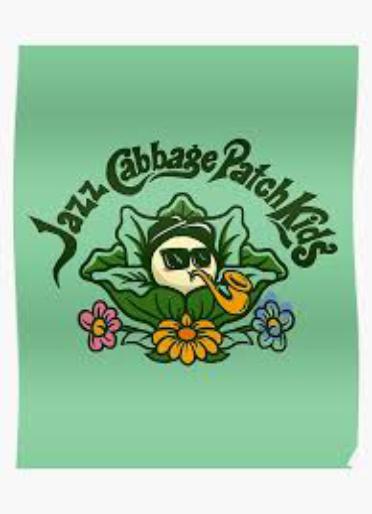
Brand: Cabbage Patch Kids
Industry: Leisure